2006 F1 Powerboat World Championship

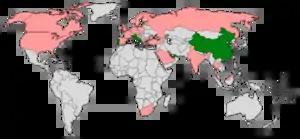
Countries that hosted F1 Powerboat races in 2006, shown in green. Former host nations are shown in pink.

A six-race calendar was maintained from the 2005 season, with just one change: the incident-packed race from the previous year in Singapore was replaced by the return of China to the schedule after a year's absence. The venue chosen was Chongzhou where F1 would visit for the first time. The 2006 season marked a watershed for Italy's presence in the sport. Whilst Italian teams and drivers have gone on to participate in the series for years to follow, 2006 is the last time an Italian round has featured on the calendar to date. It was therefore somewhat fitting that on the 25th anniversary of the first championship season the venue was Lake Como where the first F1 race, and the first Grand Prix of Italy, had been held in 1981.